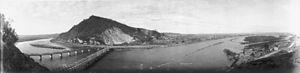
Le Rallye de Nouvelle-Zélande 1980, disputé du 13 au 17 septembre 1980, est la quatre-vingt-troisième manche du championnat du monde des rallyes courue depuis 1973, et la huitième manche du championnat du monde des rallyes 1980.
Greymouth est une ville de l’île du Sud de Nouvelle-Zélande. C'est la plus grande ville de la région de West Coast et le siège du district de Grey. En juin 2014, sa population était estimée à 9 870 habitants.